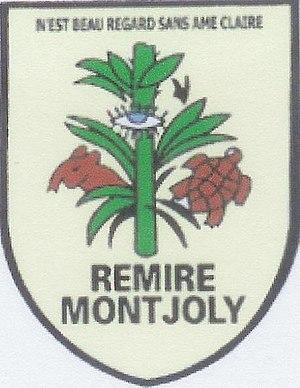
Armoiries Rémire-Montjoly.
La tortue apparaît aussi bien dans l'art que dans la culture populaire et revêt des symboliques différentes selon la culture de chaque région. Symbole de lenteur en Europe occidentale, elle se fait l'allégorie du monde en Chine.